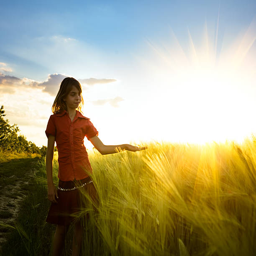
a girl running her hand along wheat in a field